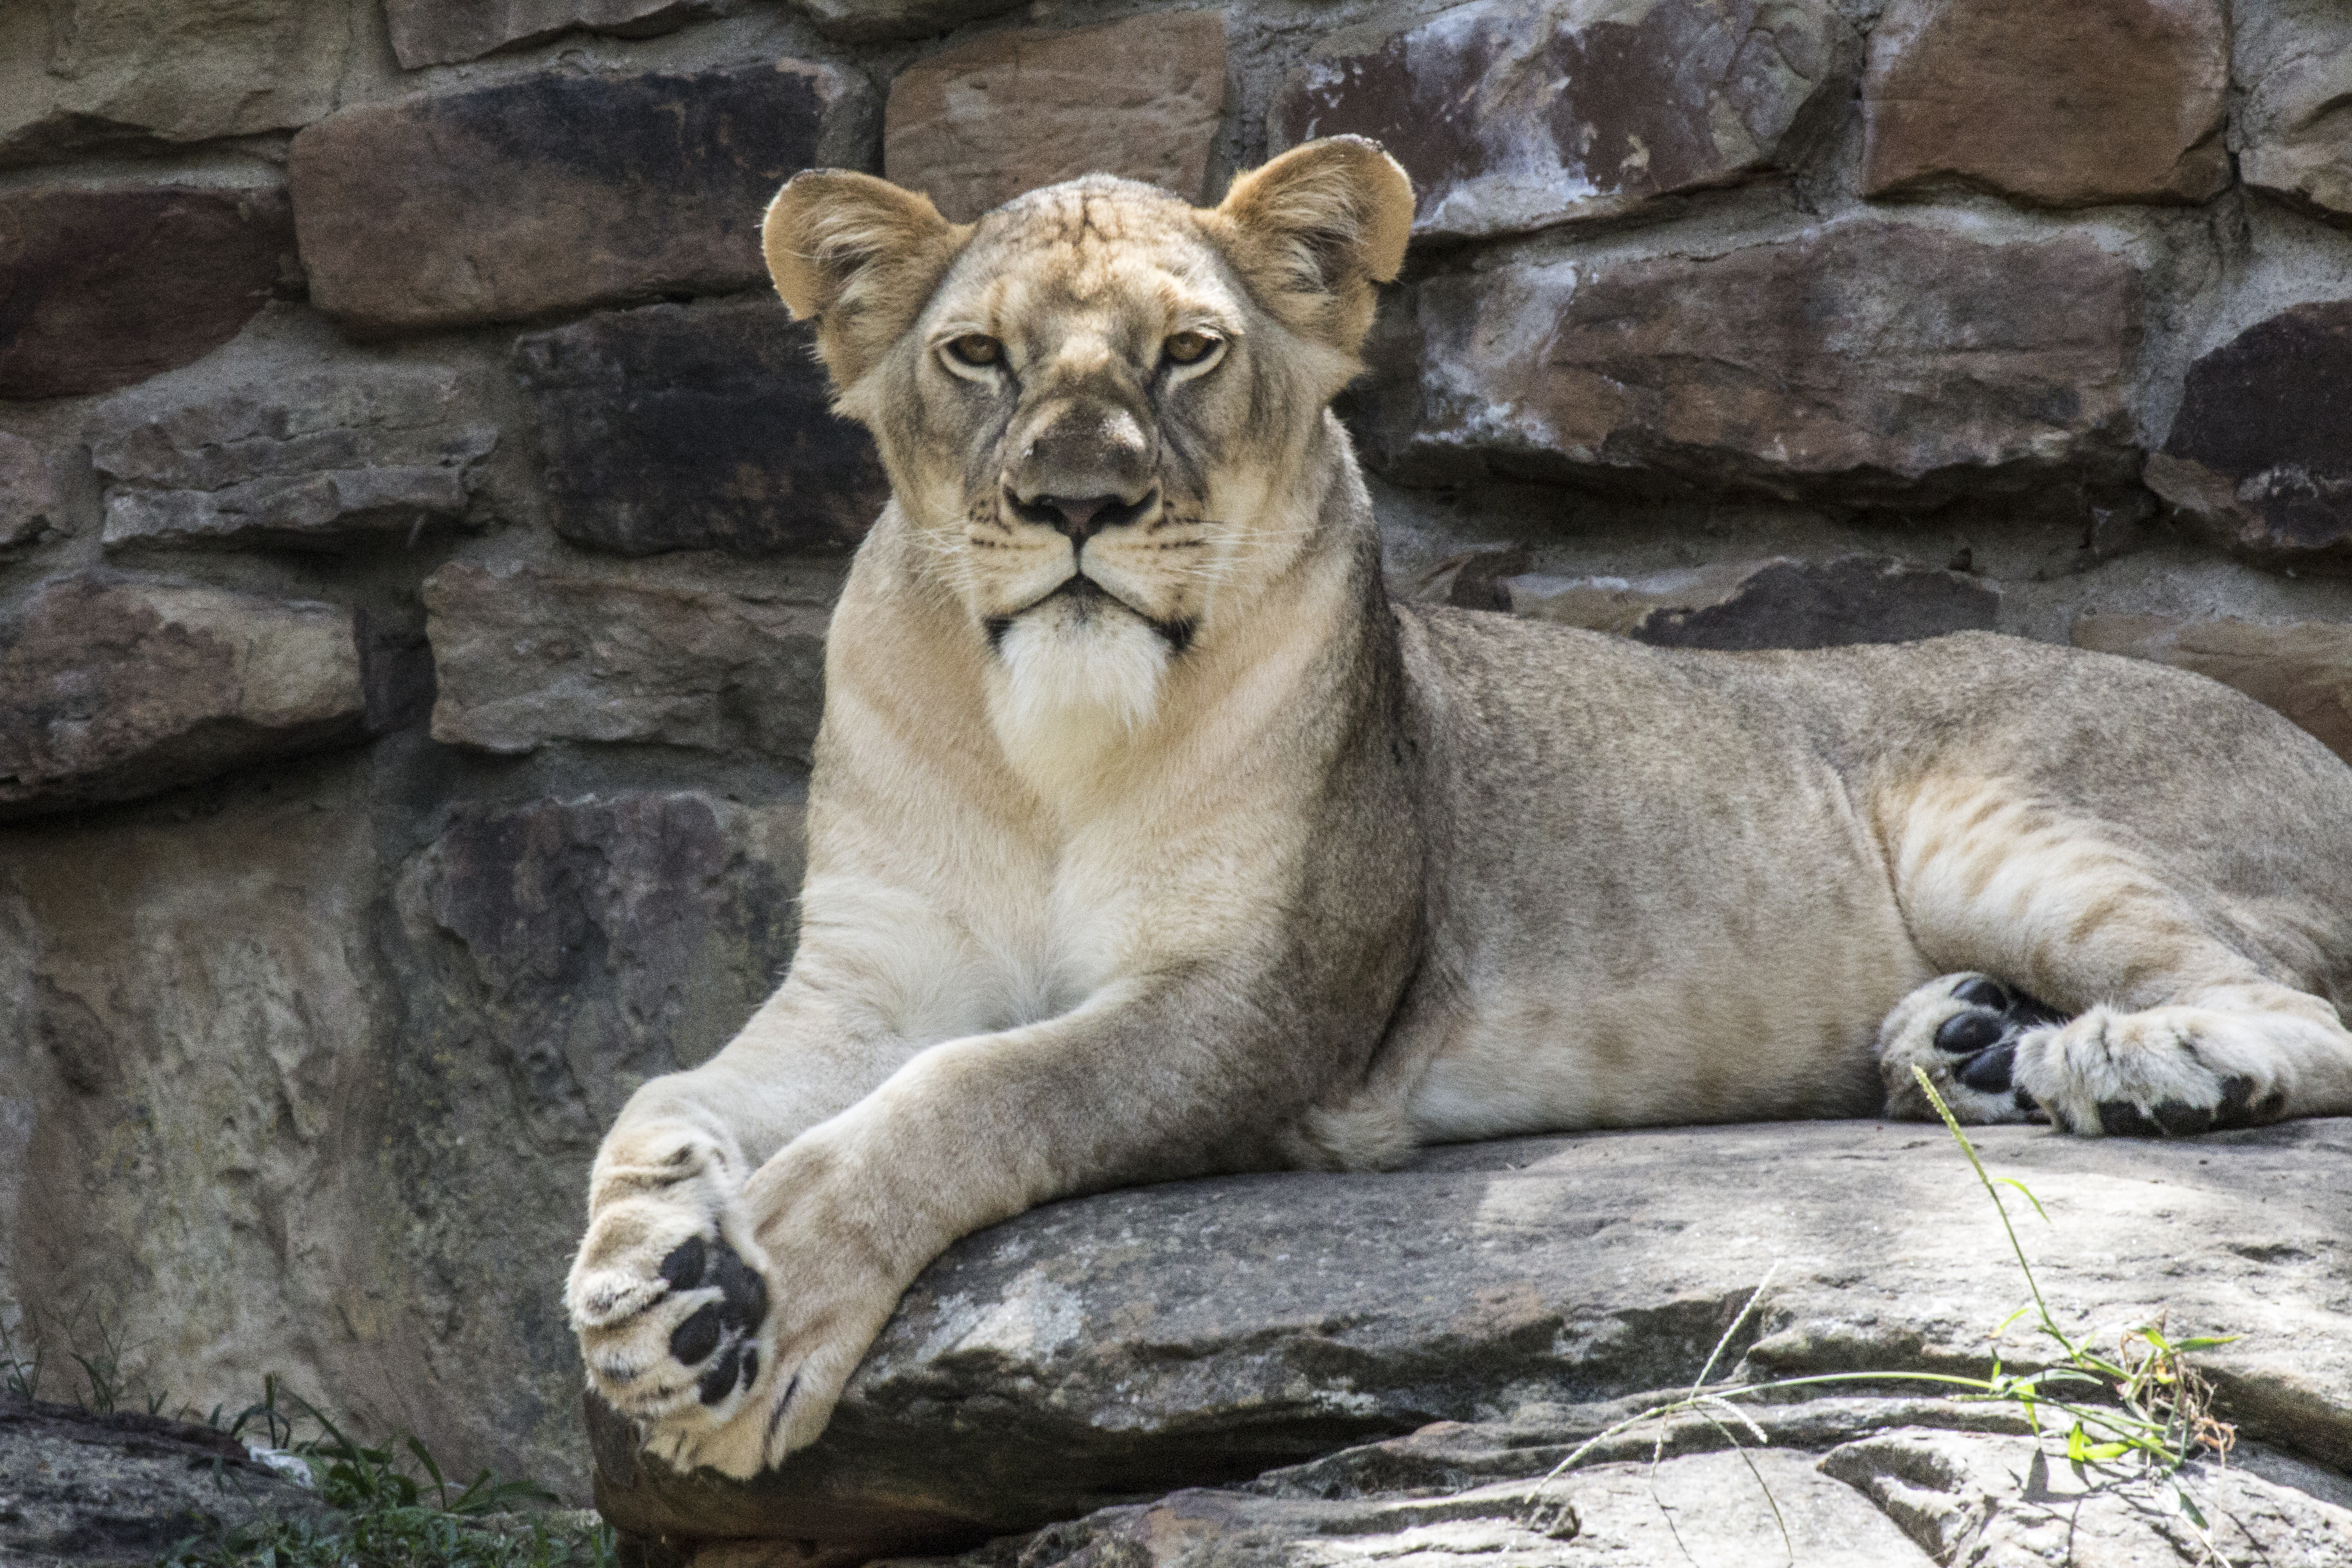
animal, recreation, wildlife, zoo, mammal, fauna, lion, big cat, wild animal, vertebrate, cougar, puma, big cats, wild cat, outdoor recreation, cat like mammal